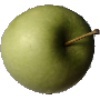
Label: Apple Granny Smith 1